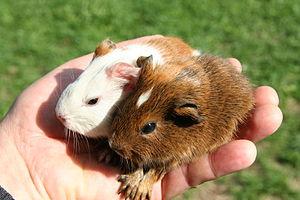
Le cochon d'Inde est un rongeur de taille moyenne, appartenant à la famille des Caviidae et originaire d’Amérique Latine. C'est l'espèce domestiquée issue du cobaye sauvage appelé Cavia aperea.